Unexplored

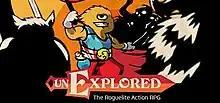
Original Steam store art for the first game

Unexplored is a series of two roguelike video games developed and published by Ludomotion. The first game, Unexplored, was released in 2017. The second game, Unexplored 2: The Wayfarer's Legacy, was released in 2022.